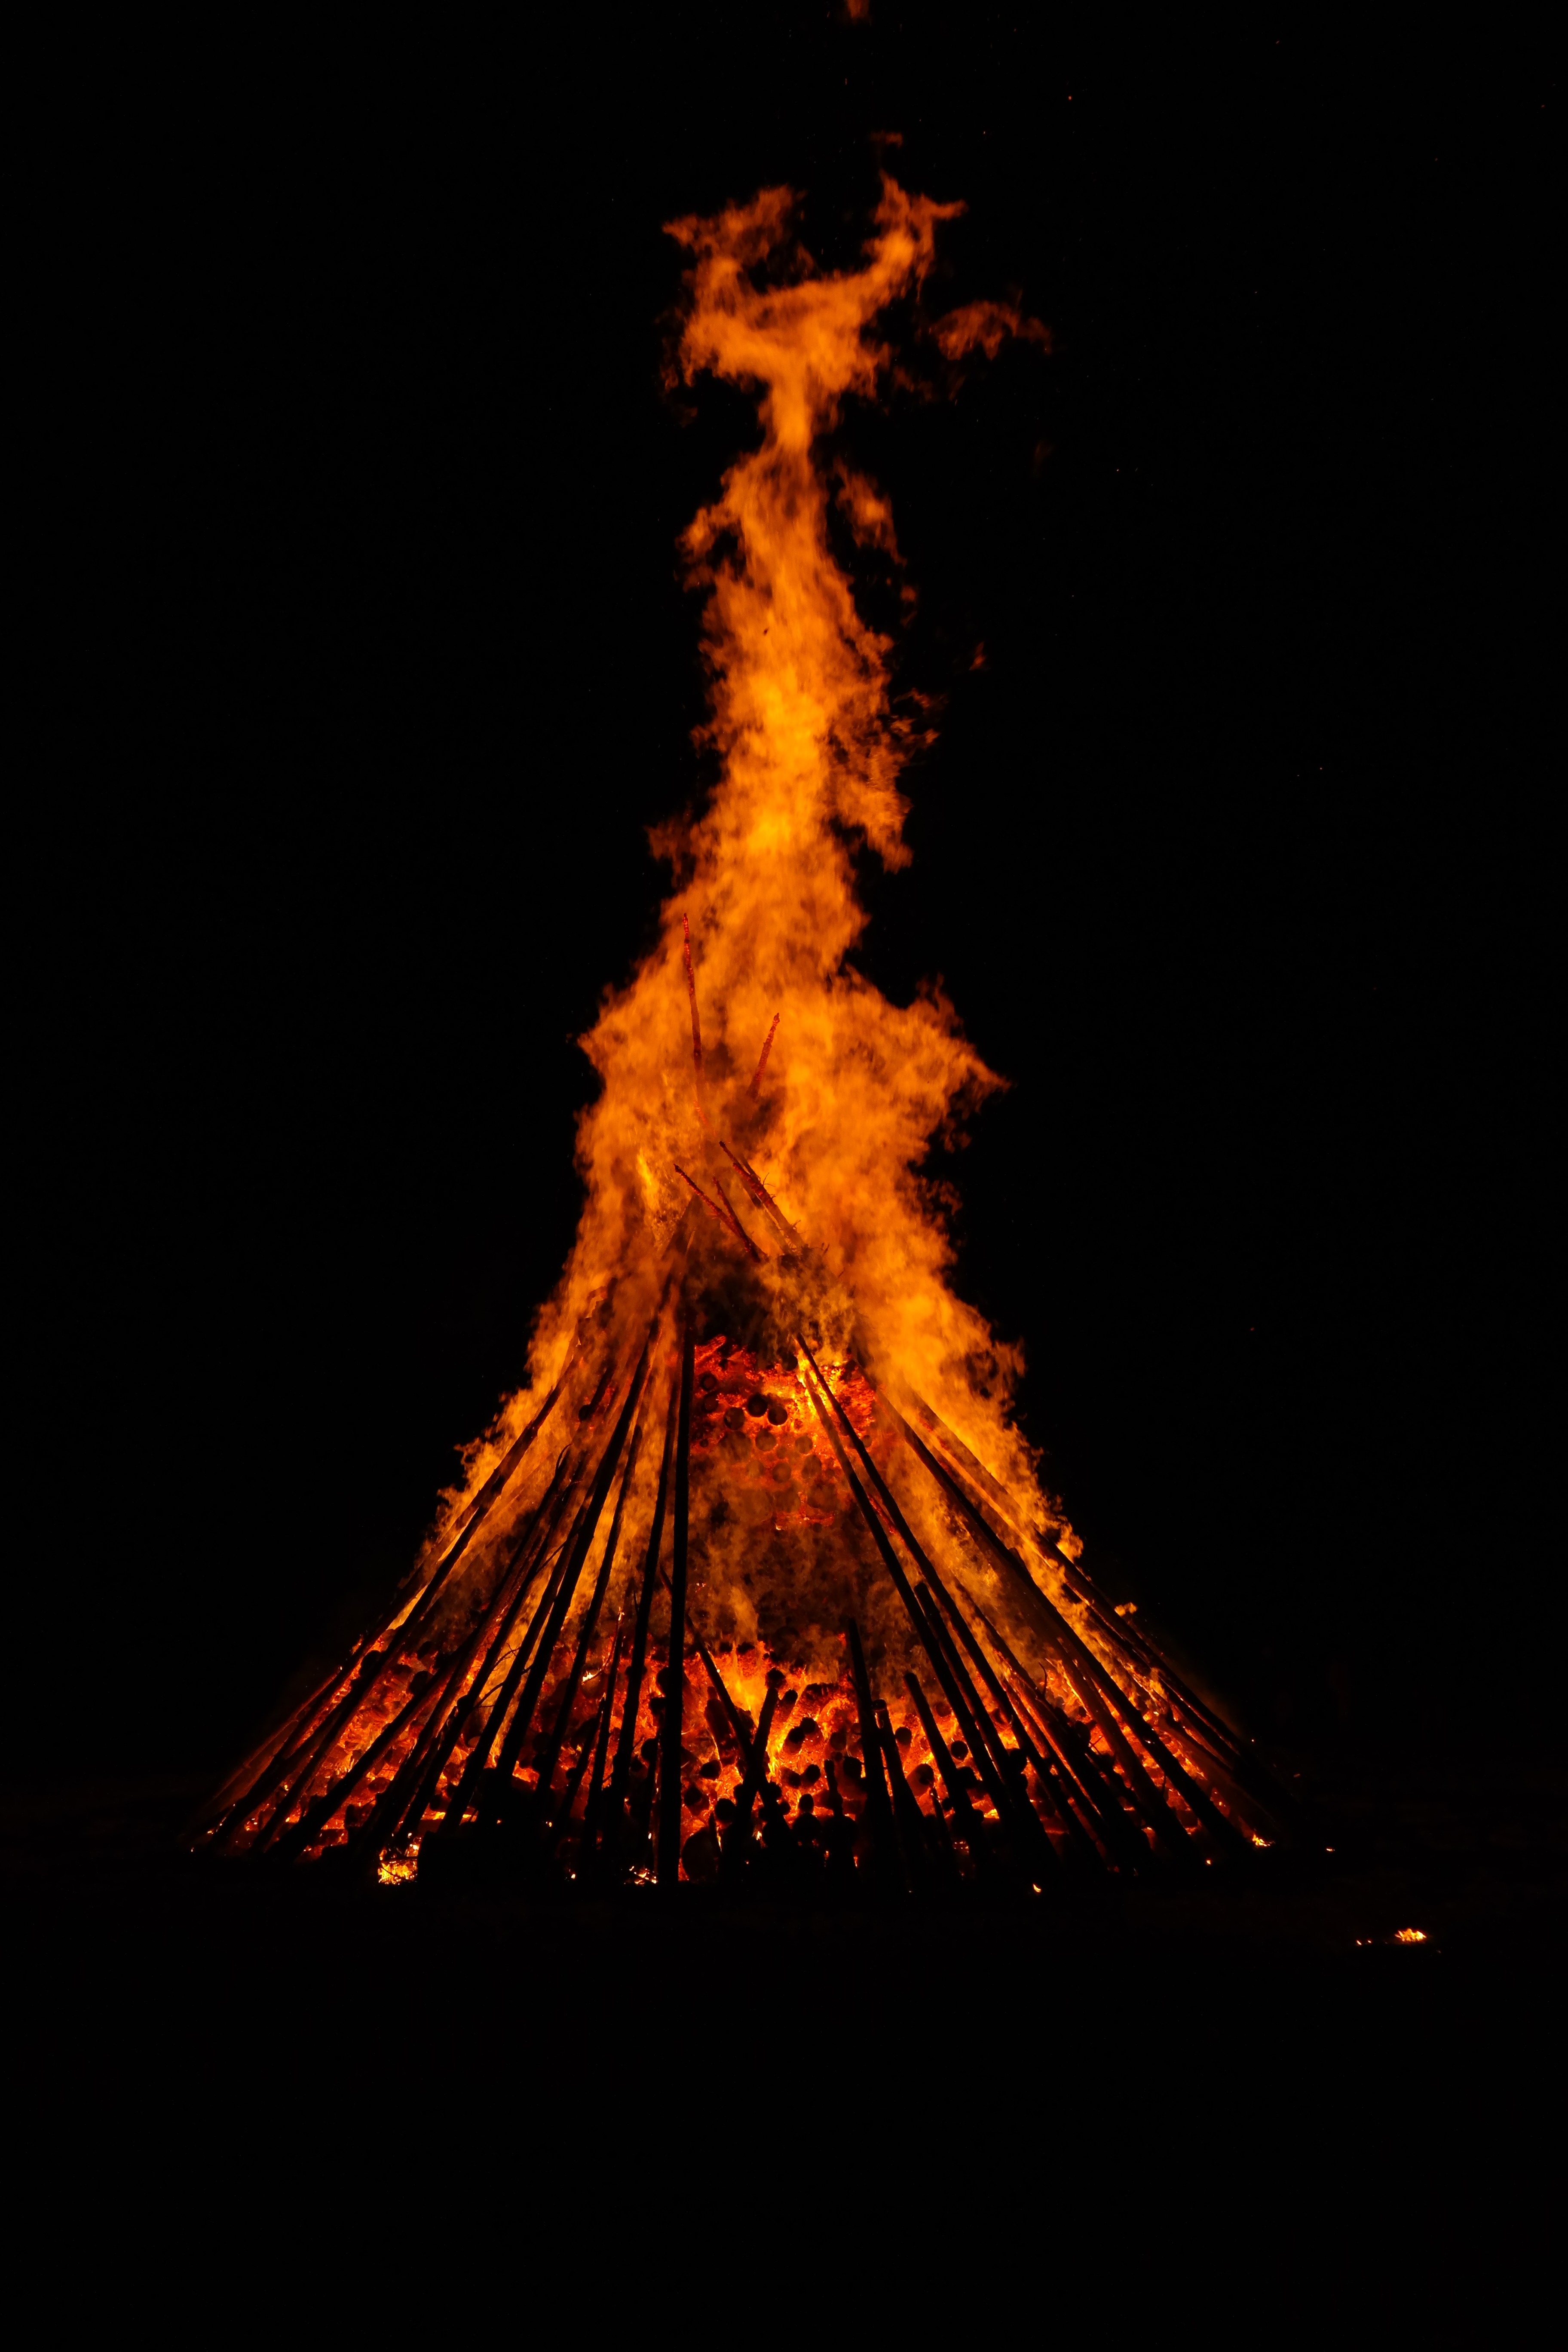
sun, night, mystical, dark, red, flame, fire, romantic, darkness, yellow, campfire, bonfire, heat, burn, festival, symbolism, hot, blaze, creepy, solstice, midsummer, customs, summer solstice, evolutionary, burning down, john day, popular belief, geological phenomenon, st john's day, fire of memory of, night of san juan, los day, midsummer celebrations, spice fire